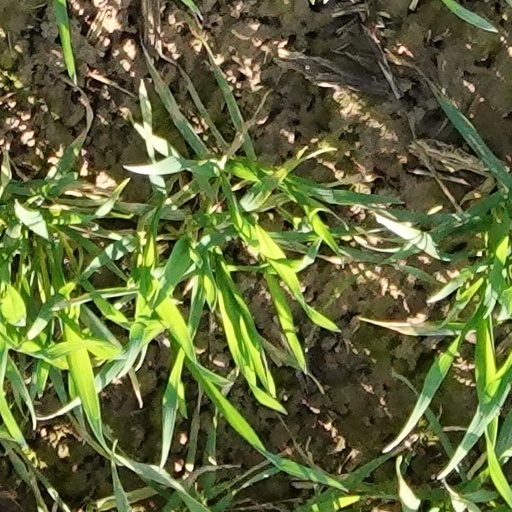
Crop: wheat